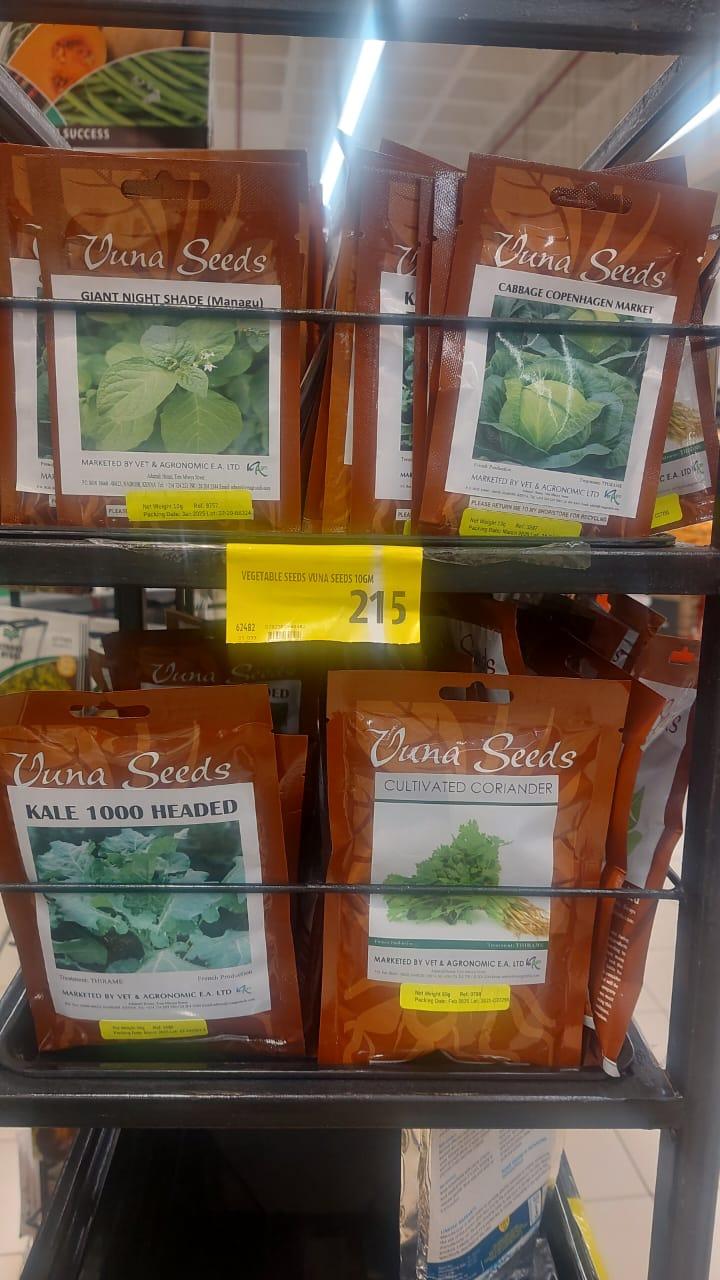
Hili ni mbuga la wanyama ambapo kuna maji yanayoonekana yakitiririka kwa mwendo wa aste aste, pia kuna nyasi inayoonekana. Pia mbele yake kuna miti inayoonekana kwenye sehemu tofauti tofauti.